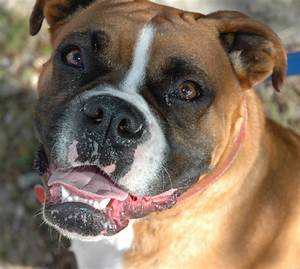
Label: dog